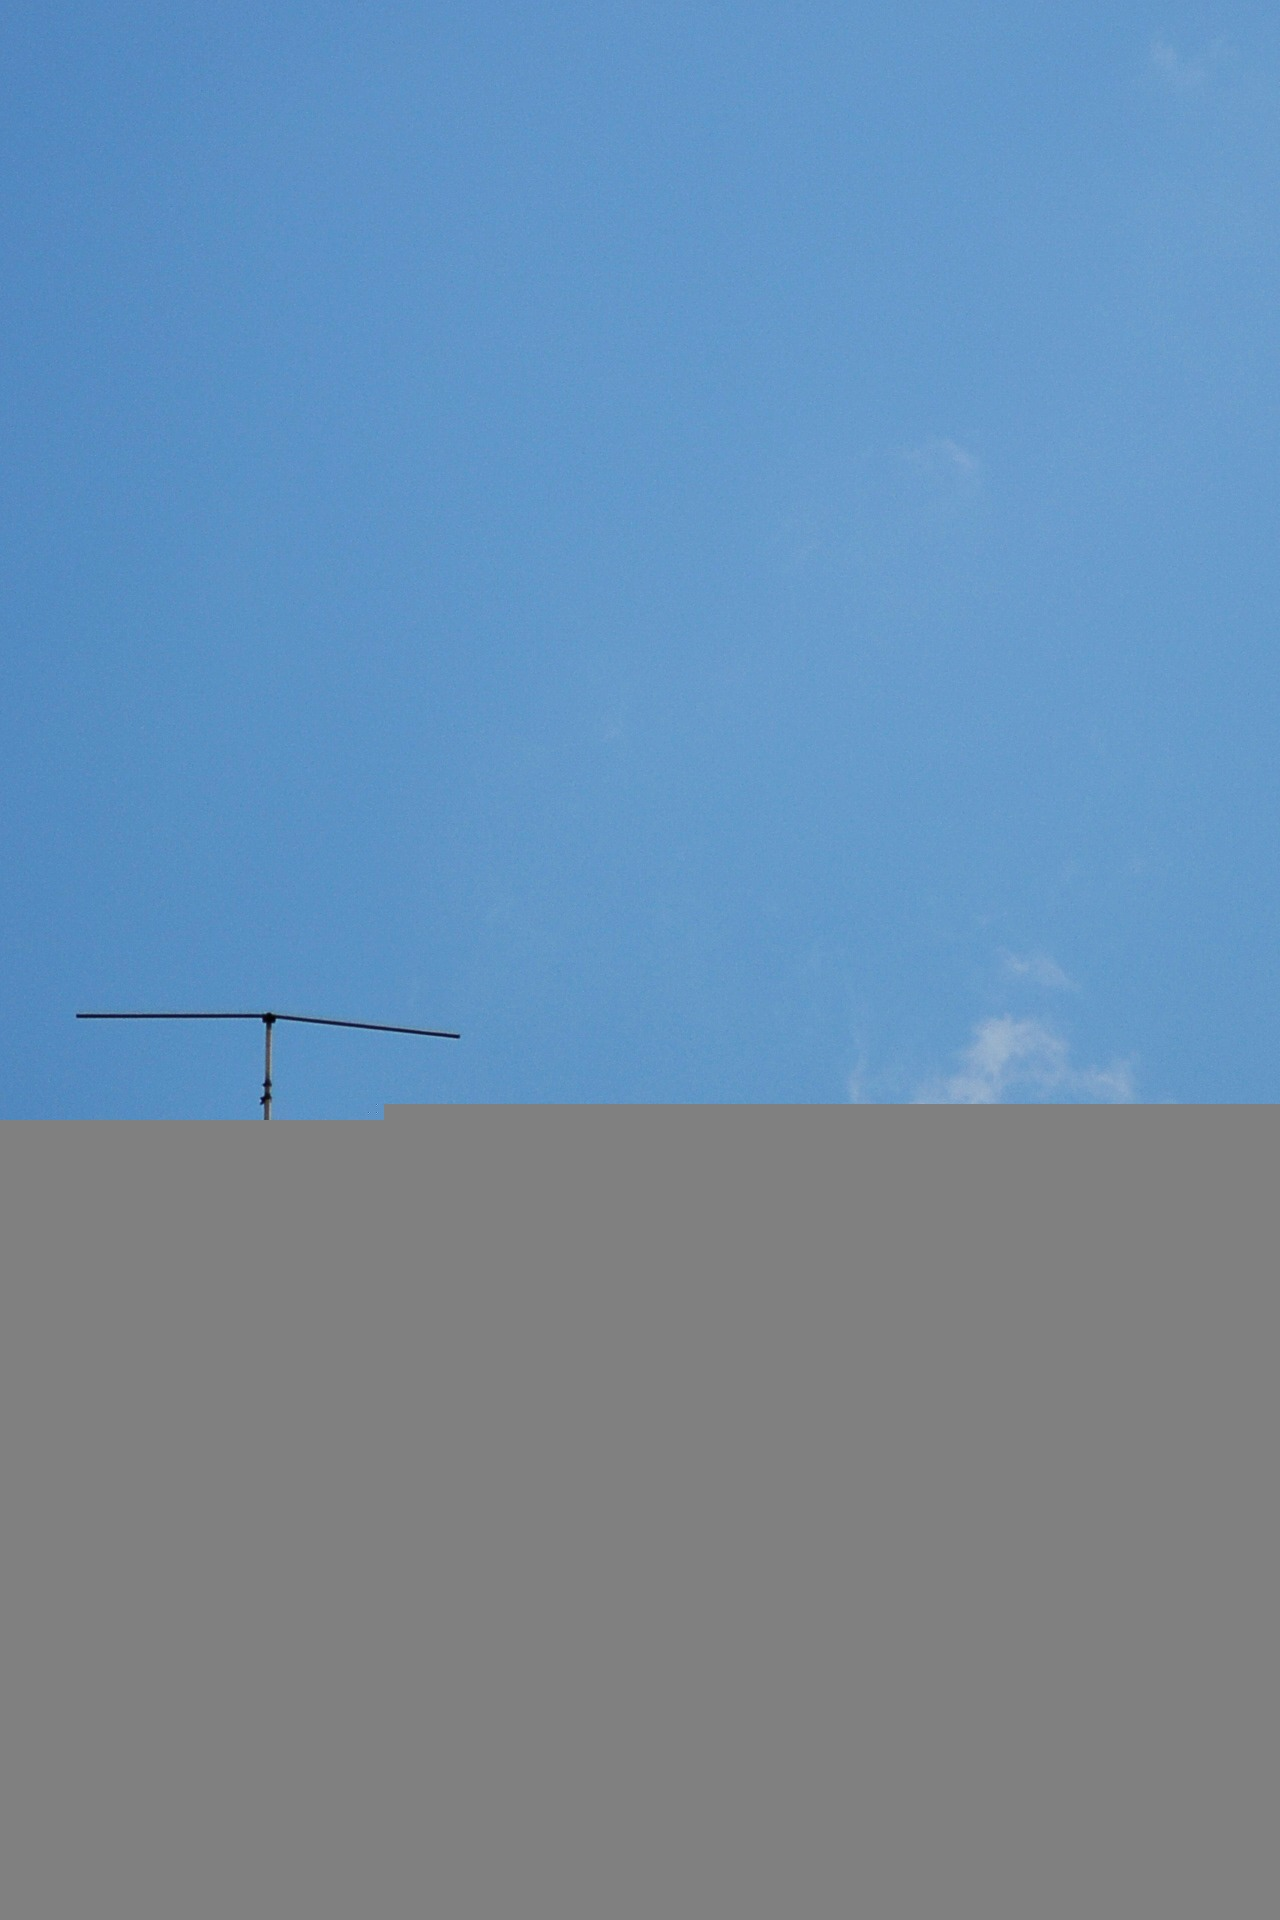
horizon, wing, cloud, sky, wind, airplane, aircraft, line, vehicle, aviation, flight, blue sky, negative space, free photos, clouds, sri lanka, ceylon, antena, atmosphere of earth, mawanella